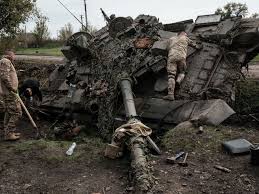
Label: Tank